Byelaw terraced house

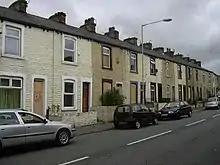
Early byelaw houses in Cog Street, in Burnley

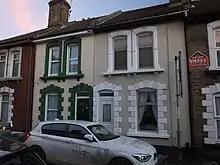
Decorated openings in cast stone, in style of a Gibbs surround, in Strood

A byelaw terraced house is a type of dwelling built to comply with the Public Health Act 1875 (38 & 39 Vict. c. 55). It is a type of British terraced house at the opposite end of the social scale from the aristocratic townhouse but a marked improvement on the pre-regulation house built as cheap accommodation for the urban poor of the Industrial Revolution. The term usually refers to houses built between 1875 and 1918.